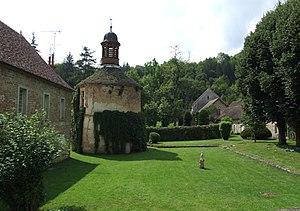
Abbaye de la Bussière, La Bussière-sur-Ouche, Côte-d'Or, Bourgogne, France
Cet article liste les abbayes cisterciennes actives ou ayant existé sur le territoire français actuel. Ces abbayes ont appartenu, à différentes époques, à des ordres ou des congrégations ou des groupements dits « cisterciens ».
La Bussière-sur-Ouche est une petite commune française située dans le département de la Côte-d'Or en Bourgogne, dans la région administrative de région Bourgogne-Franche-Comté.
Cet article recense une partie des monuments historiques de la Côte-d'Or, en France.